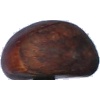
Label: Chestnut 1